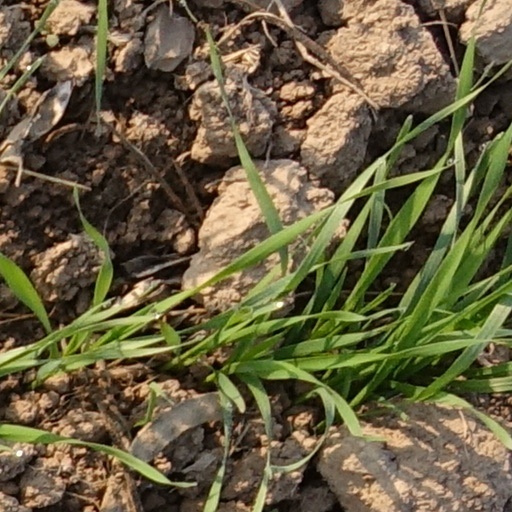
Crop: wheat